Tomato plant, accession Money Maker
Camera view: vertical (180 deg); turntable rotation: 300 degrees
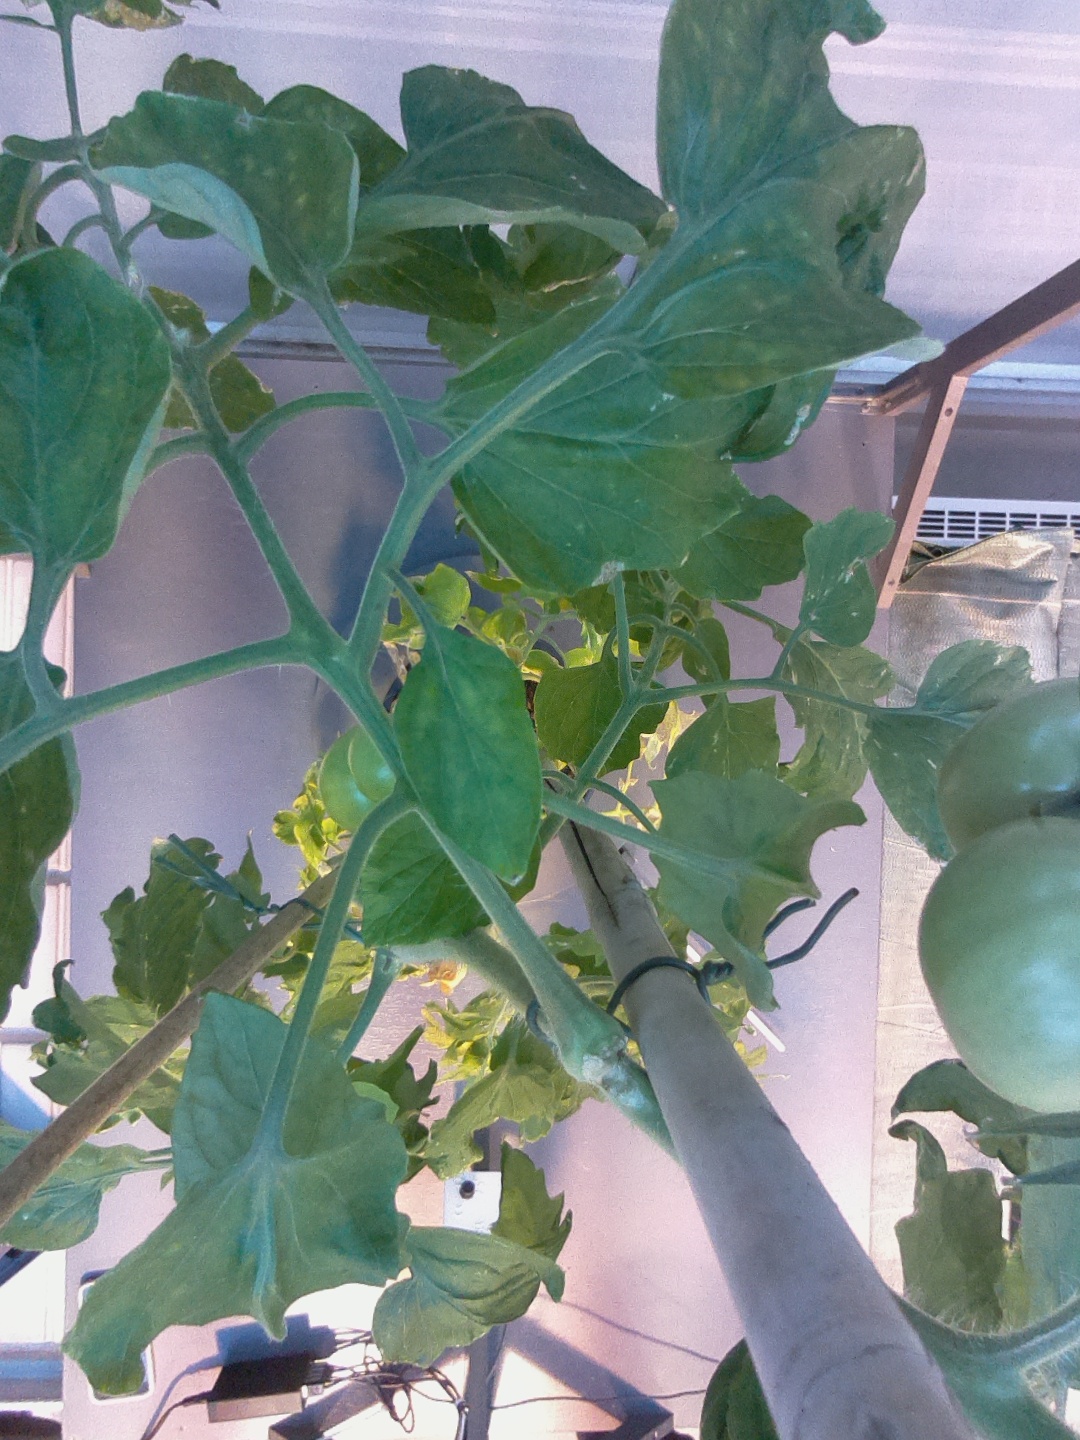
BBCH growth stage 78: 80% -90% of final fruit size